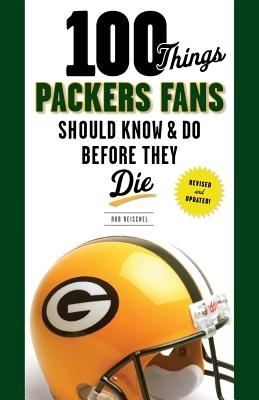
100 Things Packers Fans Should Know & Do Before They Die
Pulling from Packers history since the team's inception in 1919, this guide to all things gold and green offers dedicated fans all of the stats, trivia, and miscellaneous, fun-filled information craved about this storied franchise. From the significance of 4th and 26 and the best place to eat before kickoff to all the uniform numbers Mike Michalske wore during his eight-year career, this ultimate resource contains every essential piece of Packers knowledge as well as must-do activities. This updated edition includes details on the Packers' Super Bowl XLV triumph over the Pittsburgh Steelers and key moments and personalities from the teams' most recent seasons. Whether a die-hard booster from the days of Ray Nitschke or a new supporter of head coach Mike McCarthy and quarterback Aaron Rodgers, these are the 100 things fans need to know and do in their lifetime. Author: Rob Reischel ISBN-10: 160078870X ISBN-13: 9781600788703 Publisher: Triumph Books (IL) Language: English Published: 11/01/2013 Pages: 288 Format: Paperback Weight: 0.75lbs Size: 8.40h x 5.40w x 0.60d
Brand: Rob Reischel
Category: Sporting Goods > Athletics > American Football